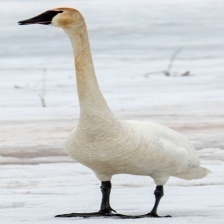
Species: TRUMPTER SWAN
Scientific name: CYGNUS BUCCINATOR
ImageNet parent category: black_swan